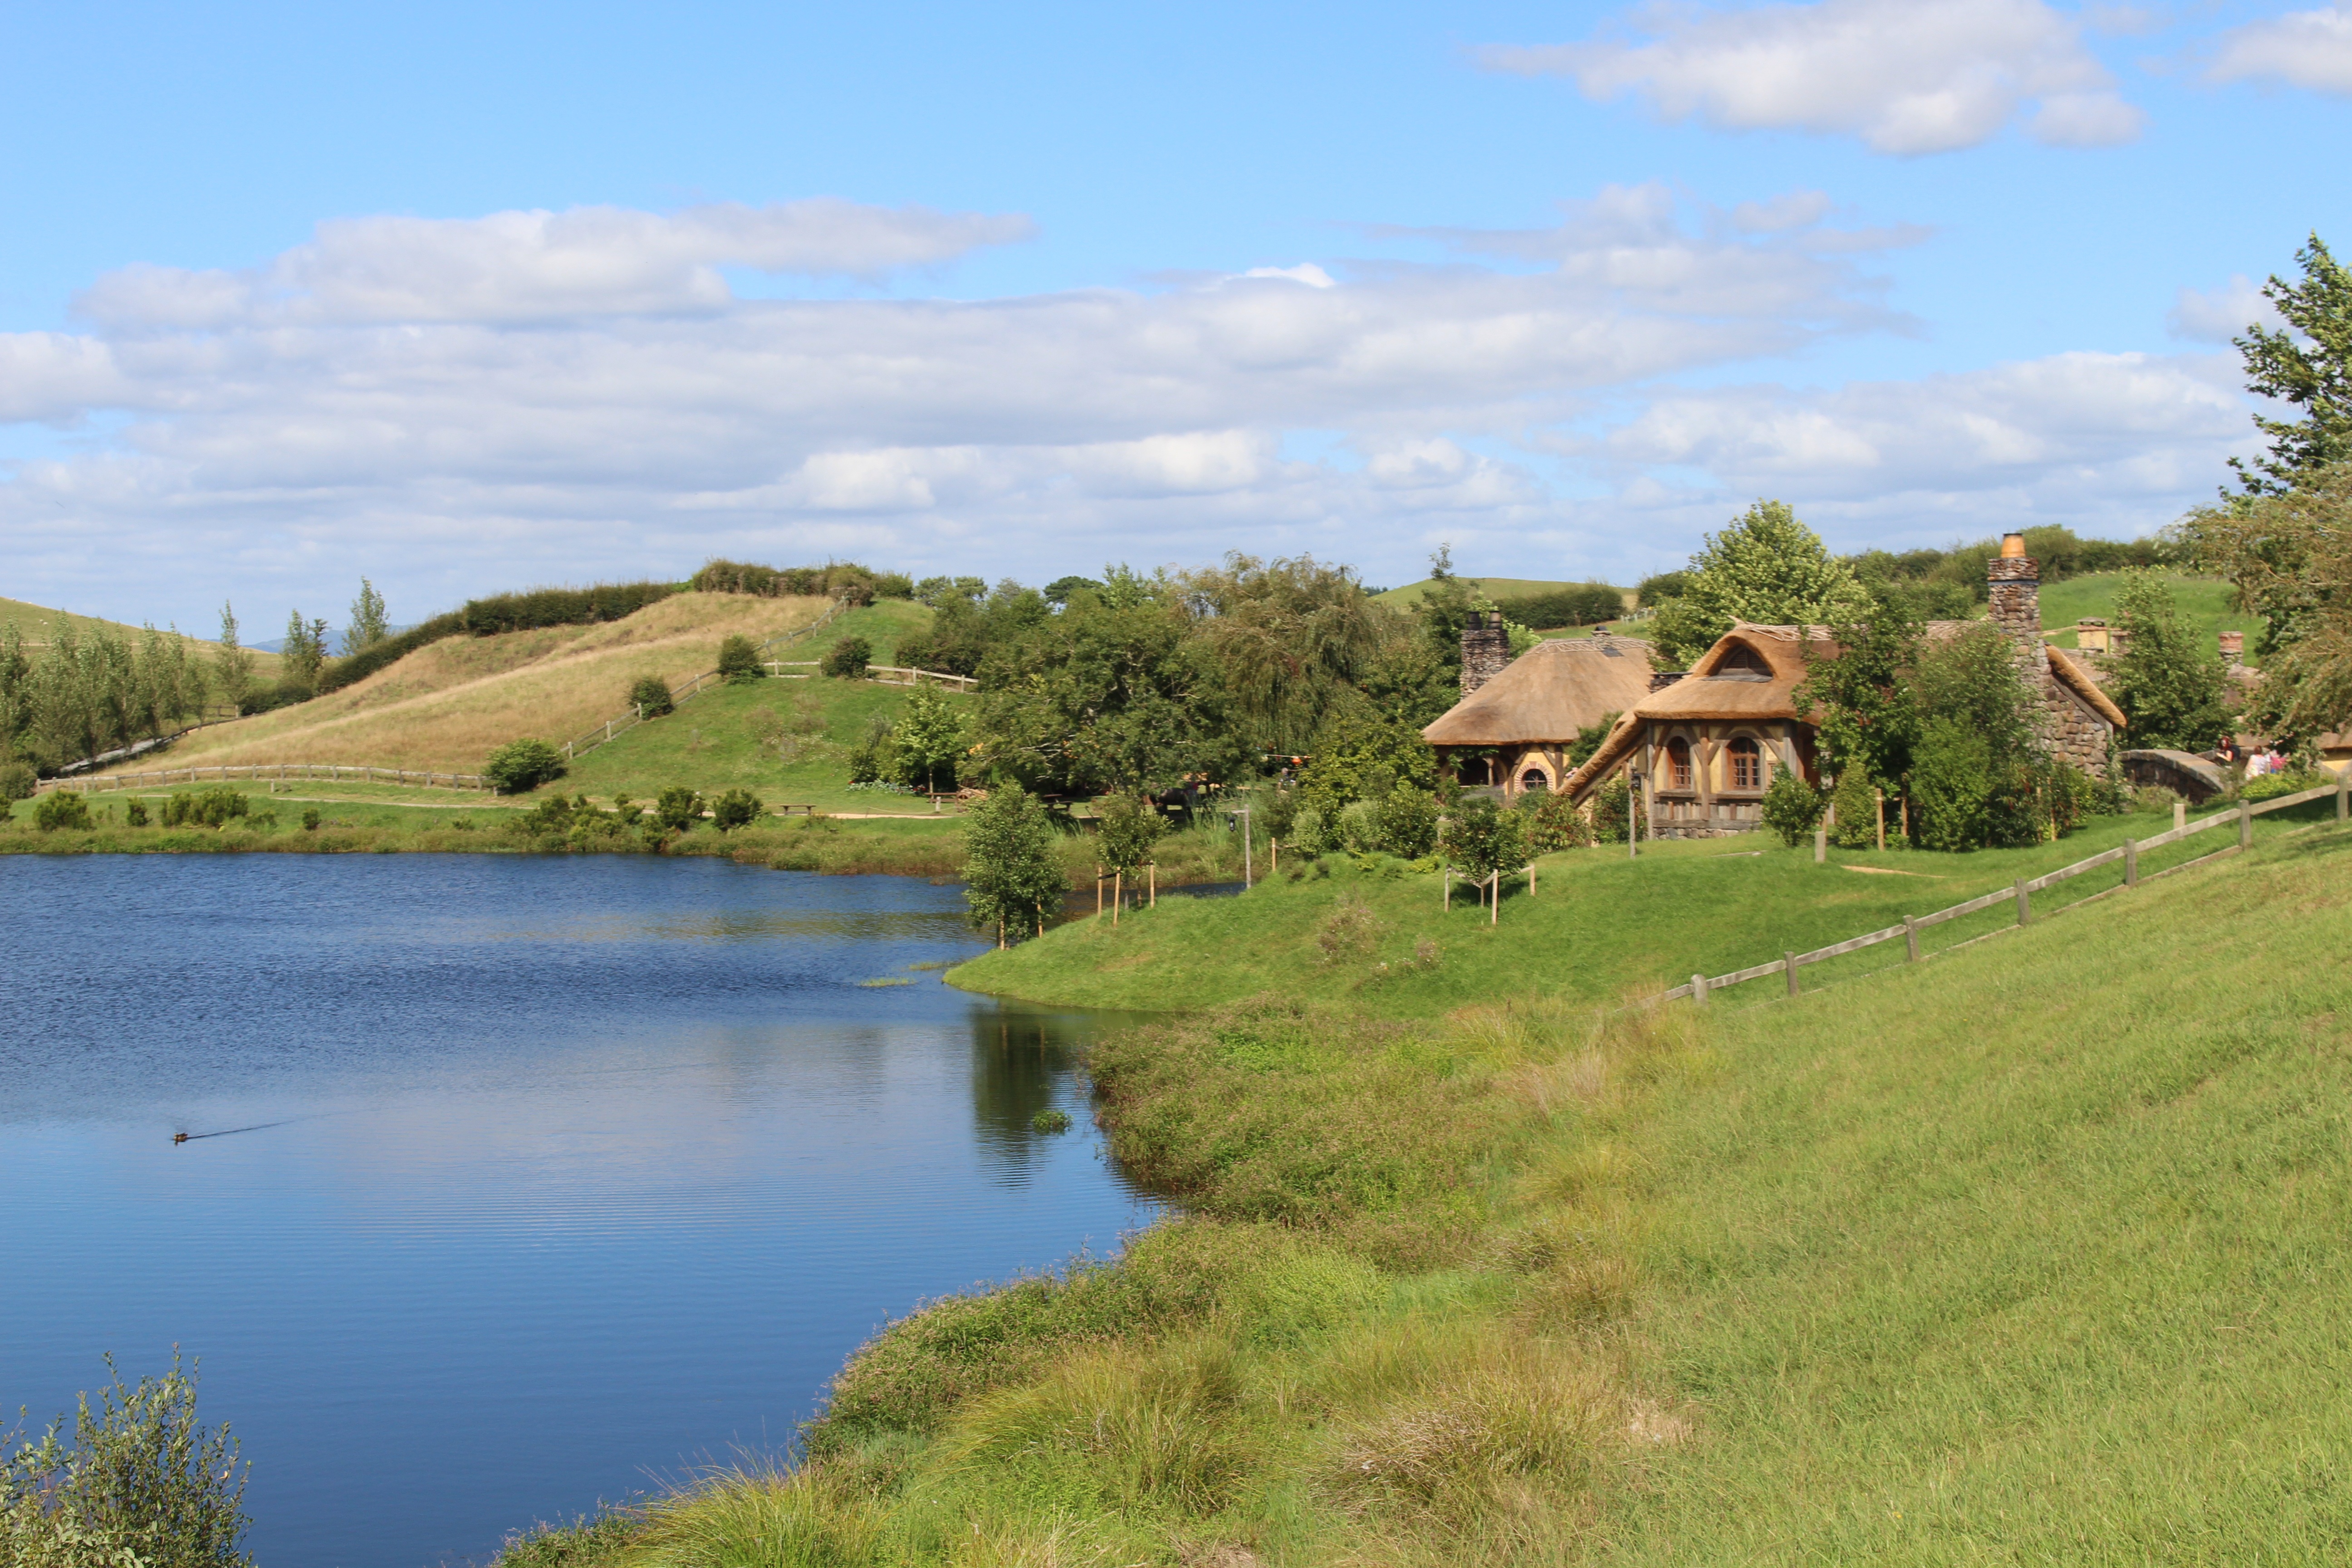
nature, grass, wilderness, plant, sky, meadow, chair, lake, river, summer, tourist, pond, green, pasture, ranch, blue, reservoir, garden, tourism, flora, savanna, fan, blue sky, thatched roof, sunny, clouds, tour, location, grassland, homes, new zealand, plateau, out, magic, movie set, loch, nice weather, ecosystem, hobbiton, sky blue, the sky, rural area, rotorua, north island, the hobbit, matamata, hobbit cave, lord who rings, lord of the rings